Meeradha

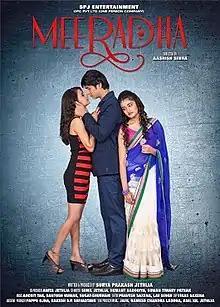
Theatrical release poster

Meeradha is a Bollywood film written and produced by Surya Prakash Jethlia, Executive Producer Pappu Ojha, Rakesh S.P. Srivastava and directed by Aashish Sinha. It features Sandesh Gour, Suhani Jethlia, Venus Jain, K Venkat Ramesh, Anuj Pareek in lead roles. The movie was released on 19 August 2016.